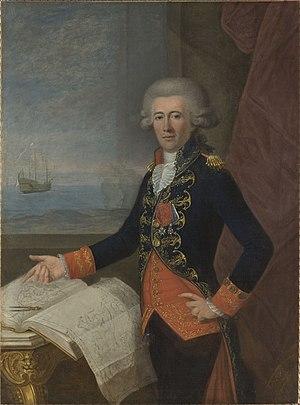
Portrait présumé de Gaston de Vauvineux
La famille de Gaston est une famille du Rouergue anoblie par le capitoulat de la ville de Toulouse en 1758.